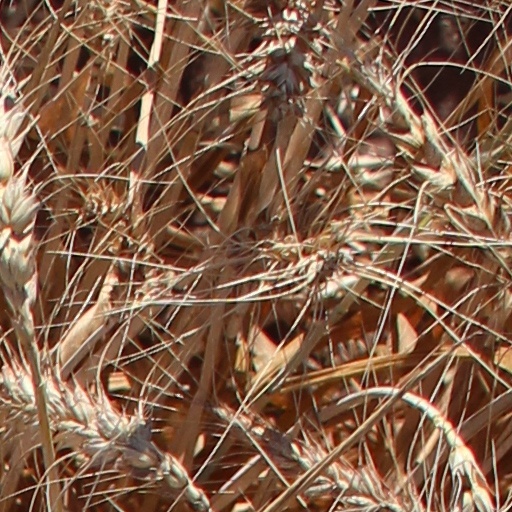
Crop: wheat